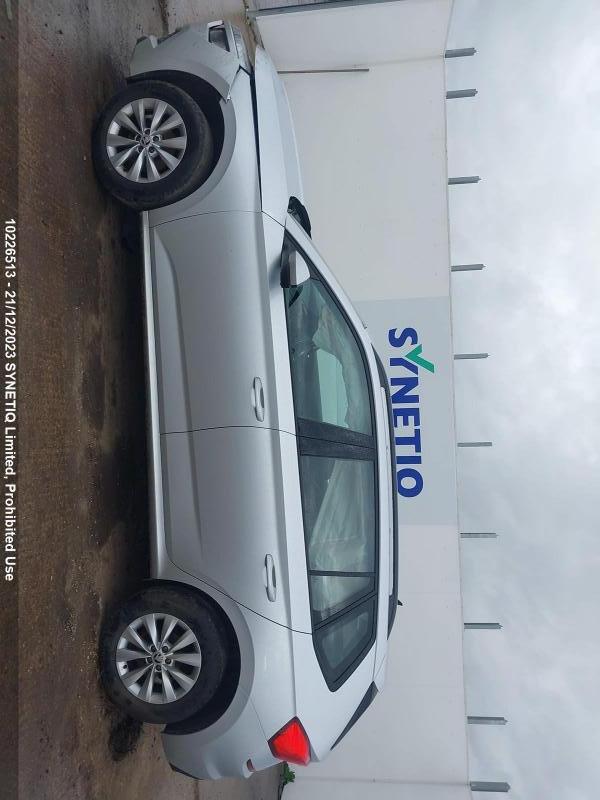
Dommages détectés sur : capot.
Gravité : mineur